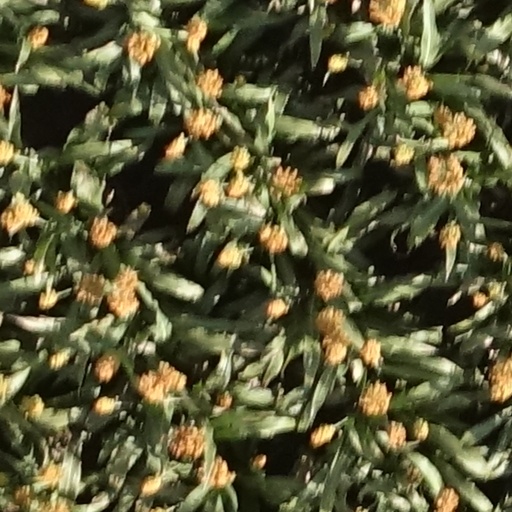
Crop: sorghum